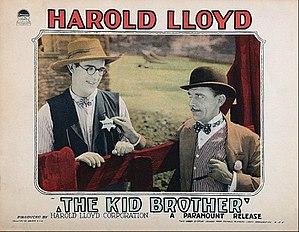
Eddie Boland est un acteur américain né le 27 décembre 1883 à San Francisco et mort d'une crise cardiaque à Santa Monica le 3 février 1935.